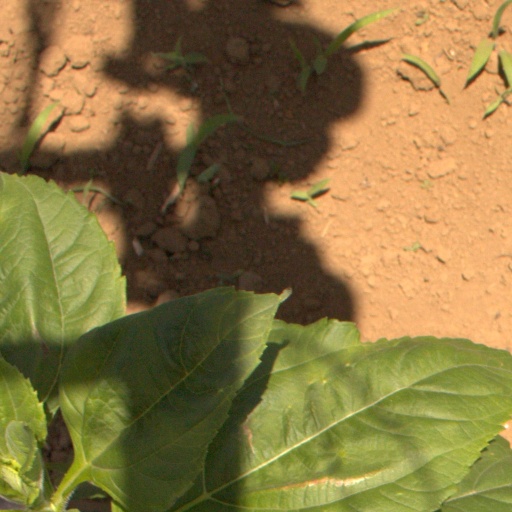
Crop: Jerusalem artichoke